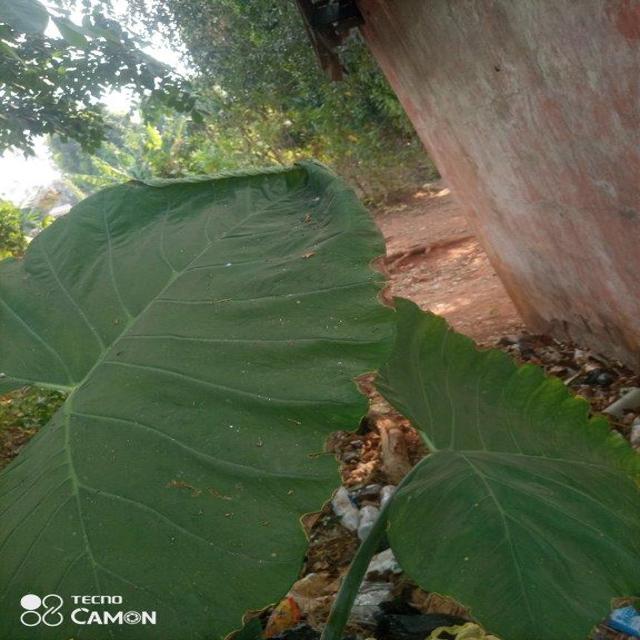
Label: Early_Blight